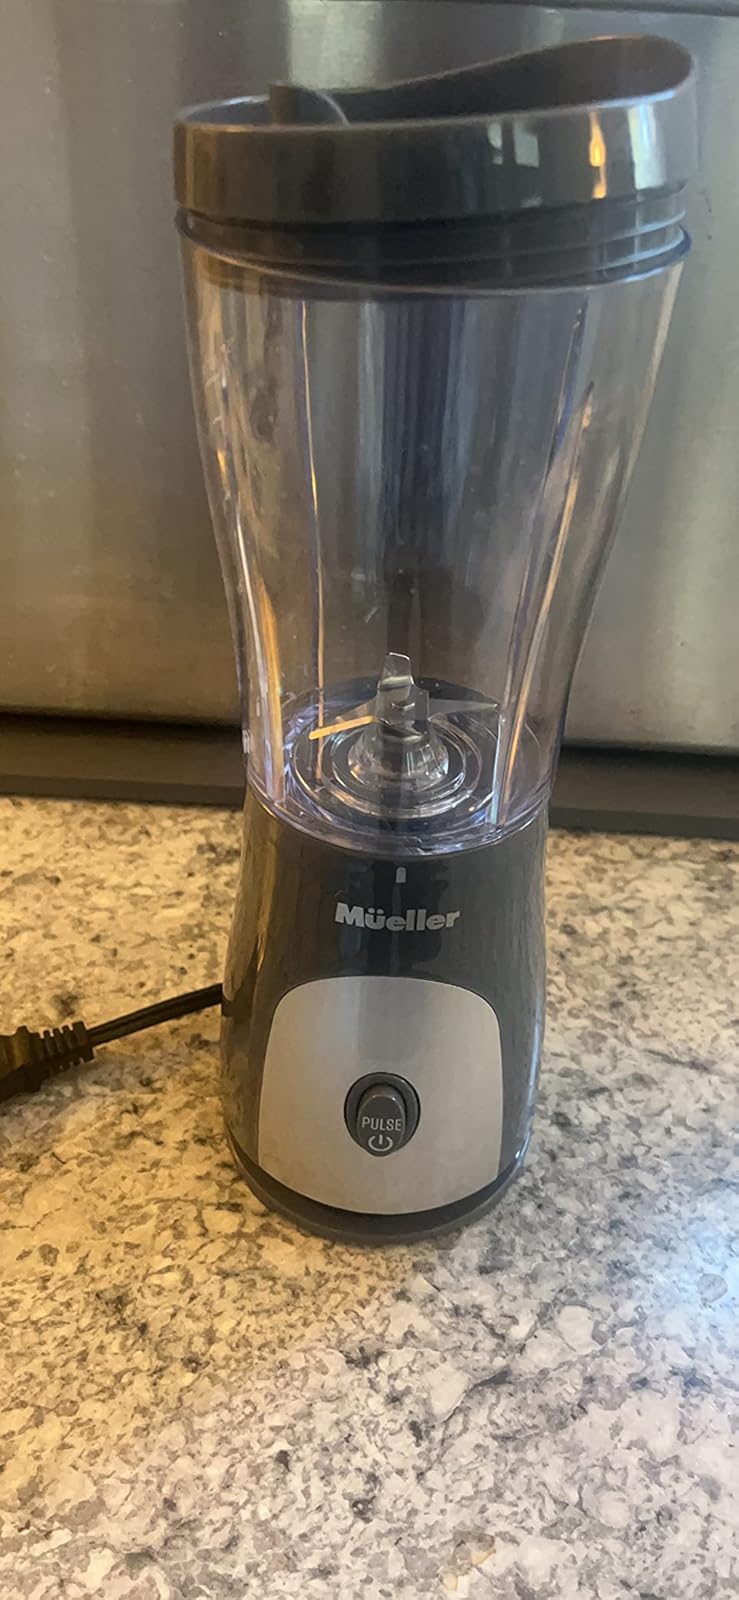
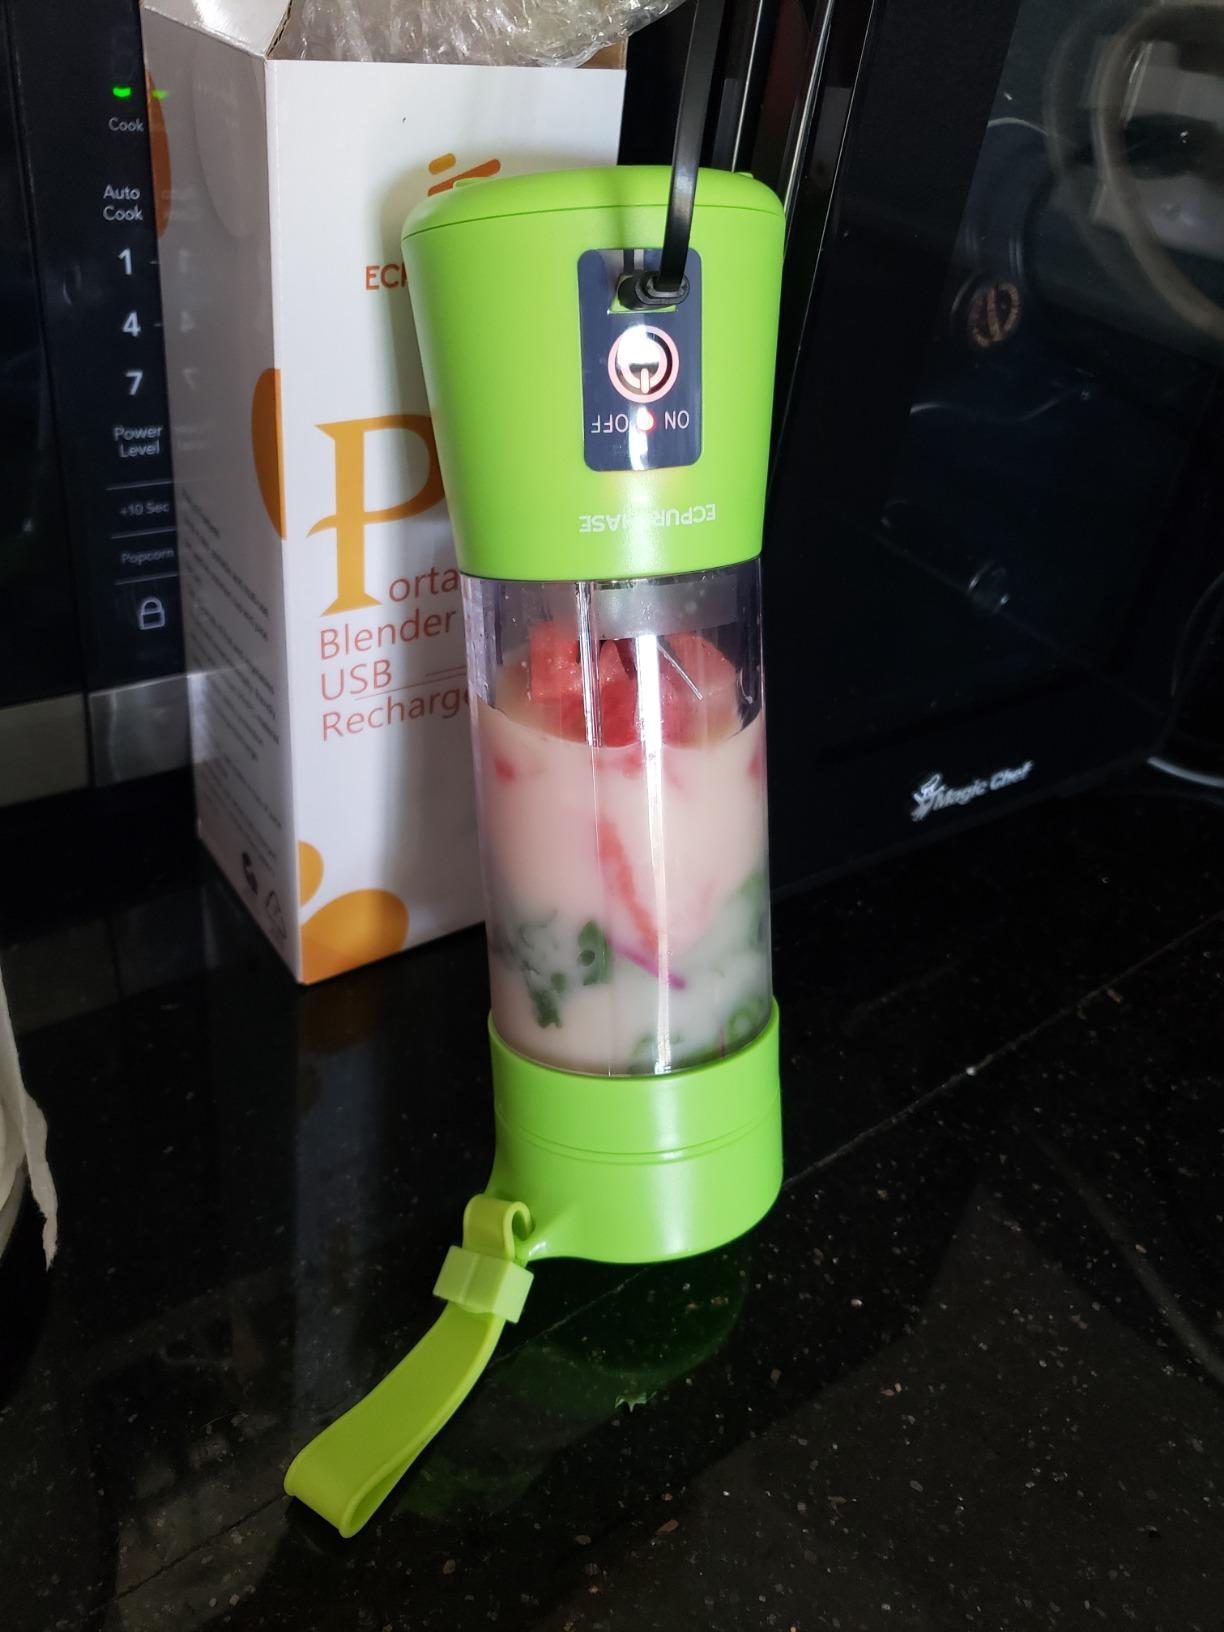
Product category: items_blender
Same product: no